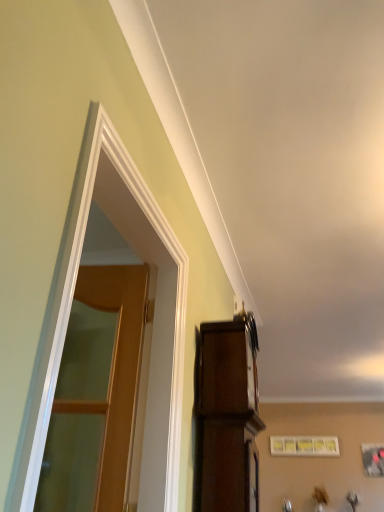
Question: Locate a point on the wooden at left. Your answer should be formatted as a tuple, i.e. [(x, y)], where the tuple contains the x and y coordinates of a point satisfying the conditions above. The coordinates should be between 0 and 1, indicating the normalized pixel location of the point.
Answer: [(0.247, 0.770)]